Lisa Nowak

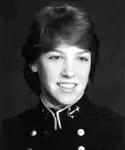
refer to caption

Lisa Marie Caputo was born in Washington, D.C., on May 10, 1963, to Alfredo F. Caputo, a computer consultant, and Jane L. Caputo, a biological specialist. Caputo and her two younger sisters, Andrea and Marisa, grew up in Rockville, Maryland. In 1969, she watched the Apollo 11 Moon mission and became interested in the space program. While growing up, she followed the Space Shuttle program, particularly the introduction of female astronauts in 1978, and paid frequent visits to the National Air and Space Museum.